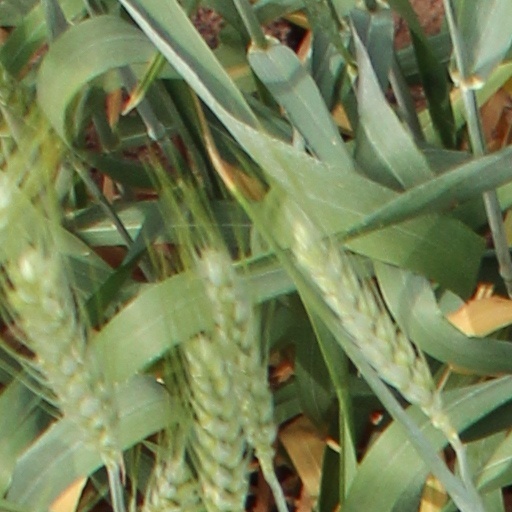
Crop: wheat